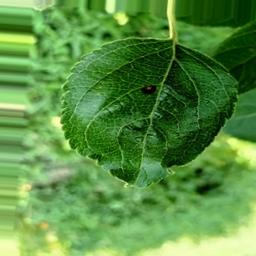
Label: Alternaria